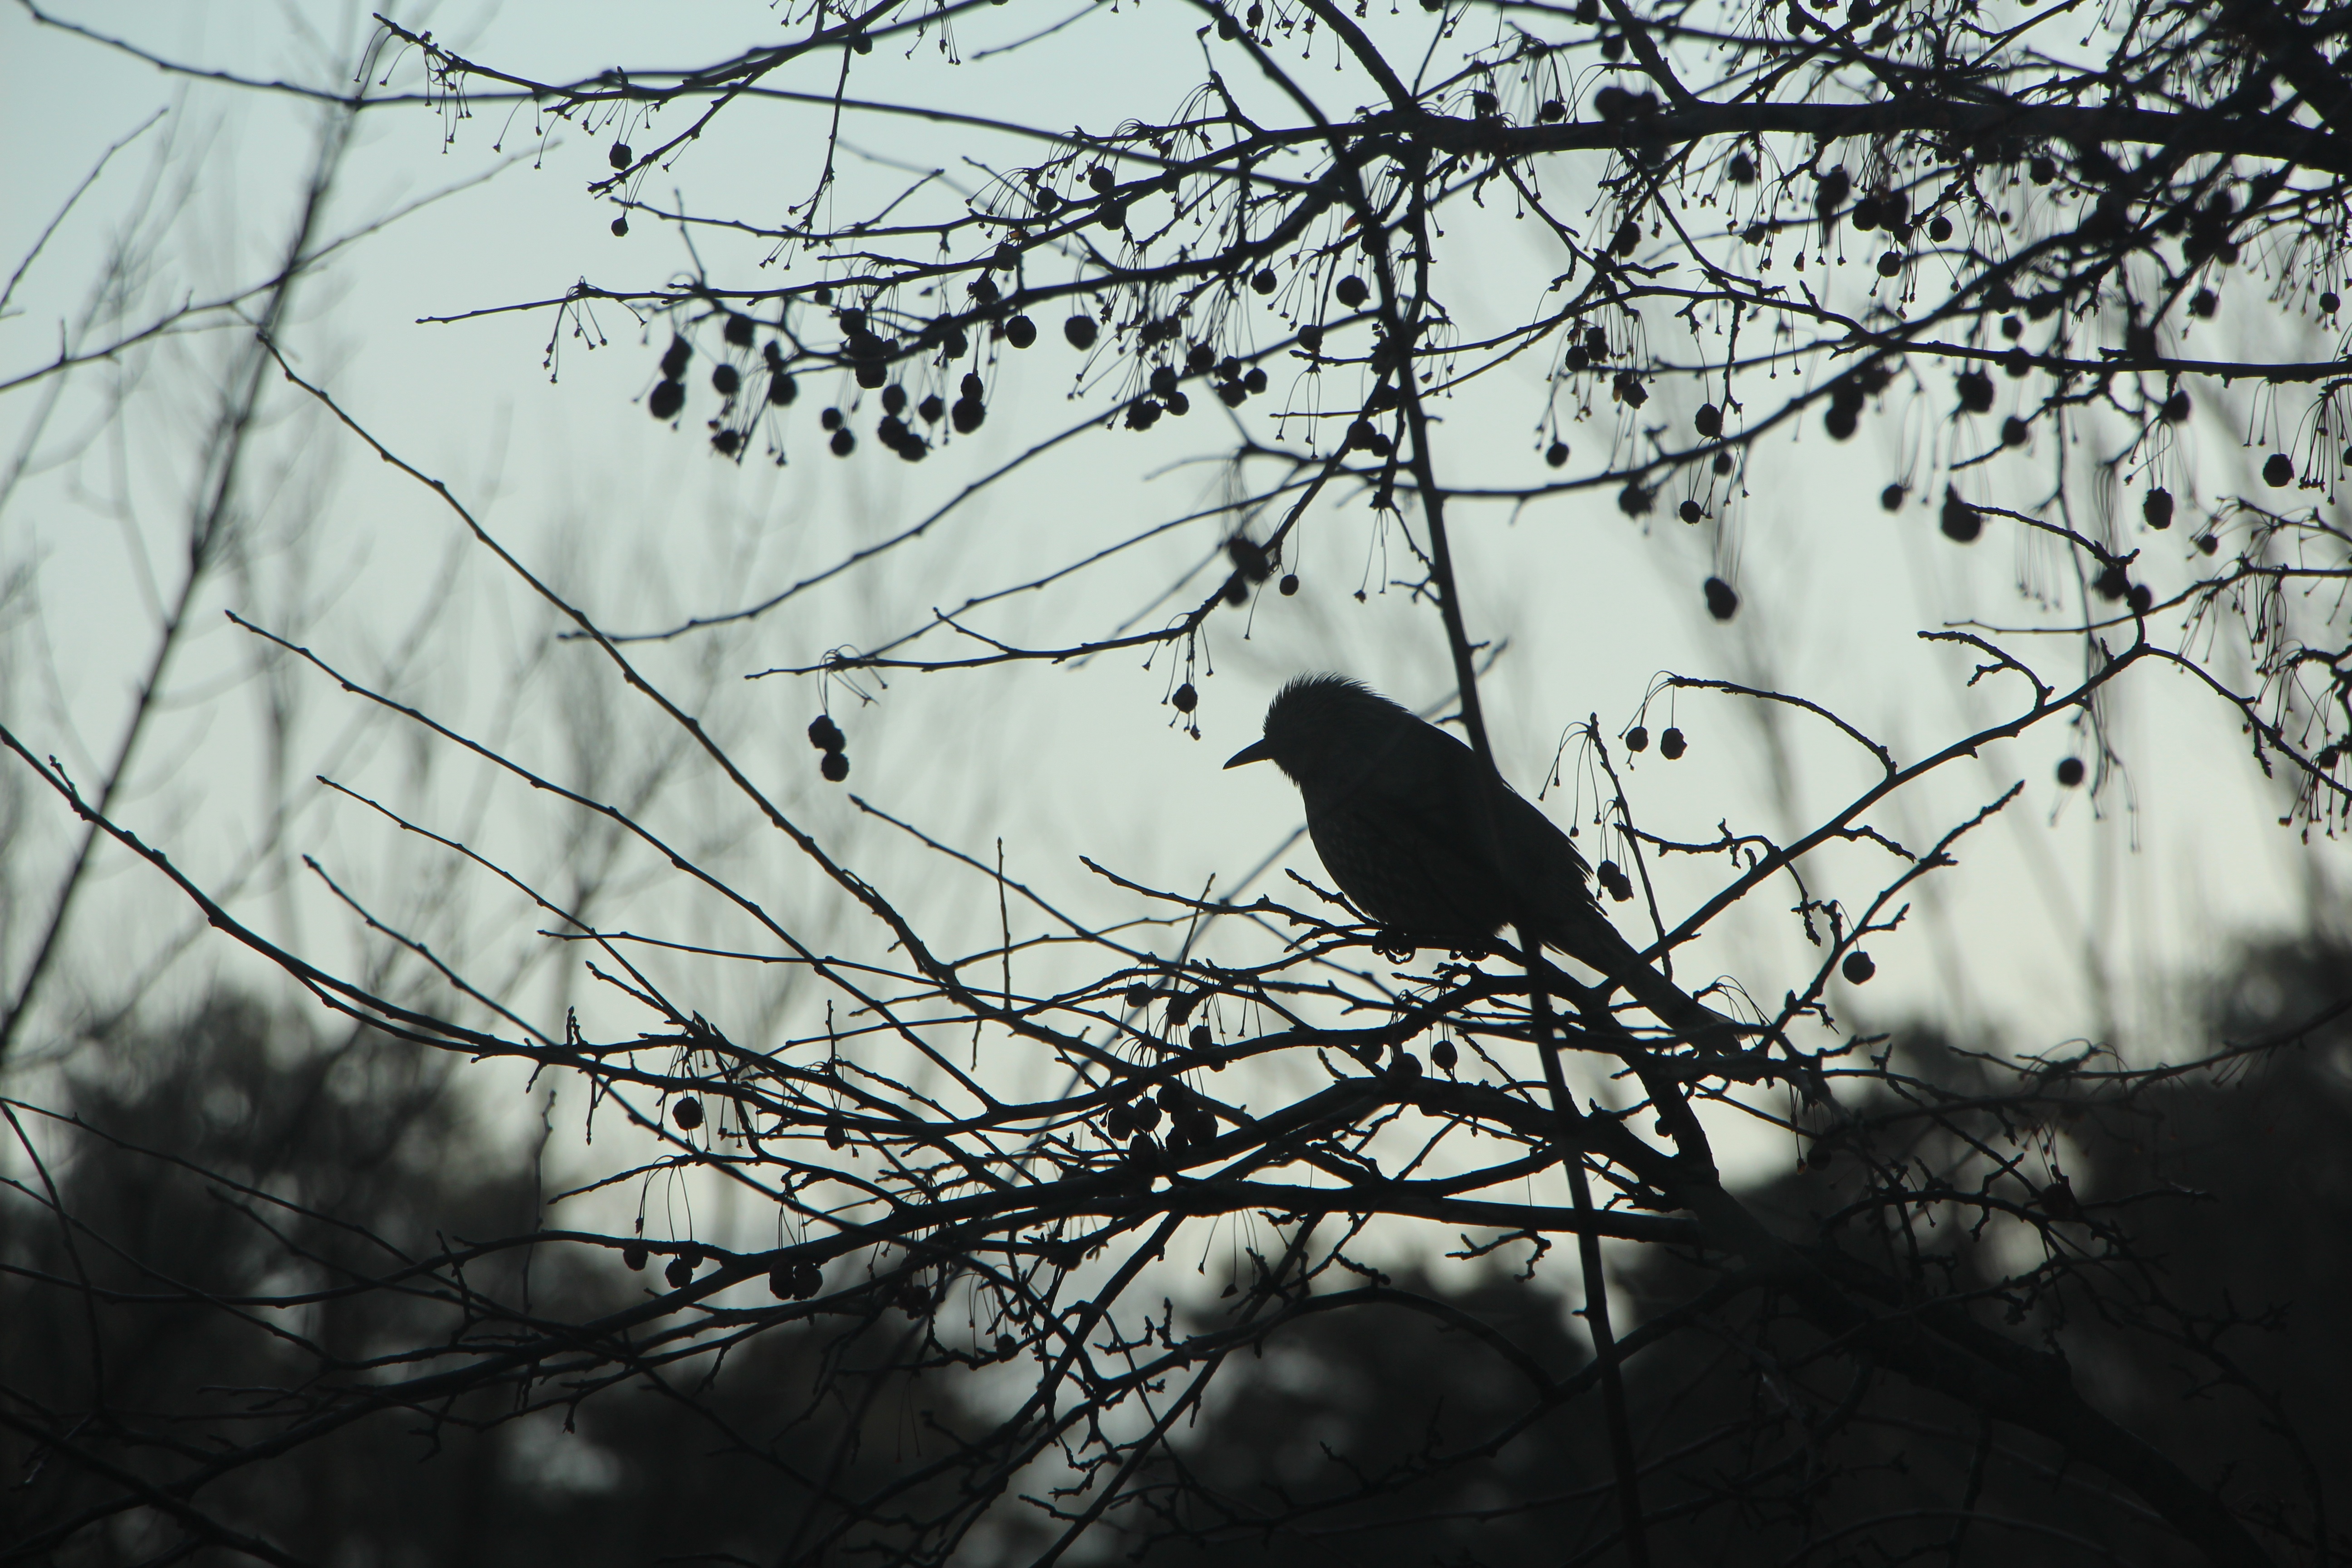
tree, nature, branch, snow, winter, bird, wood, flower, wildlife, monochrome, fauna, crow, loneliness, new, in the cold, woody plant, perching bird, crow like bird, yearning